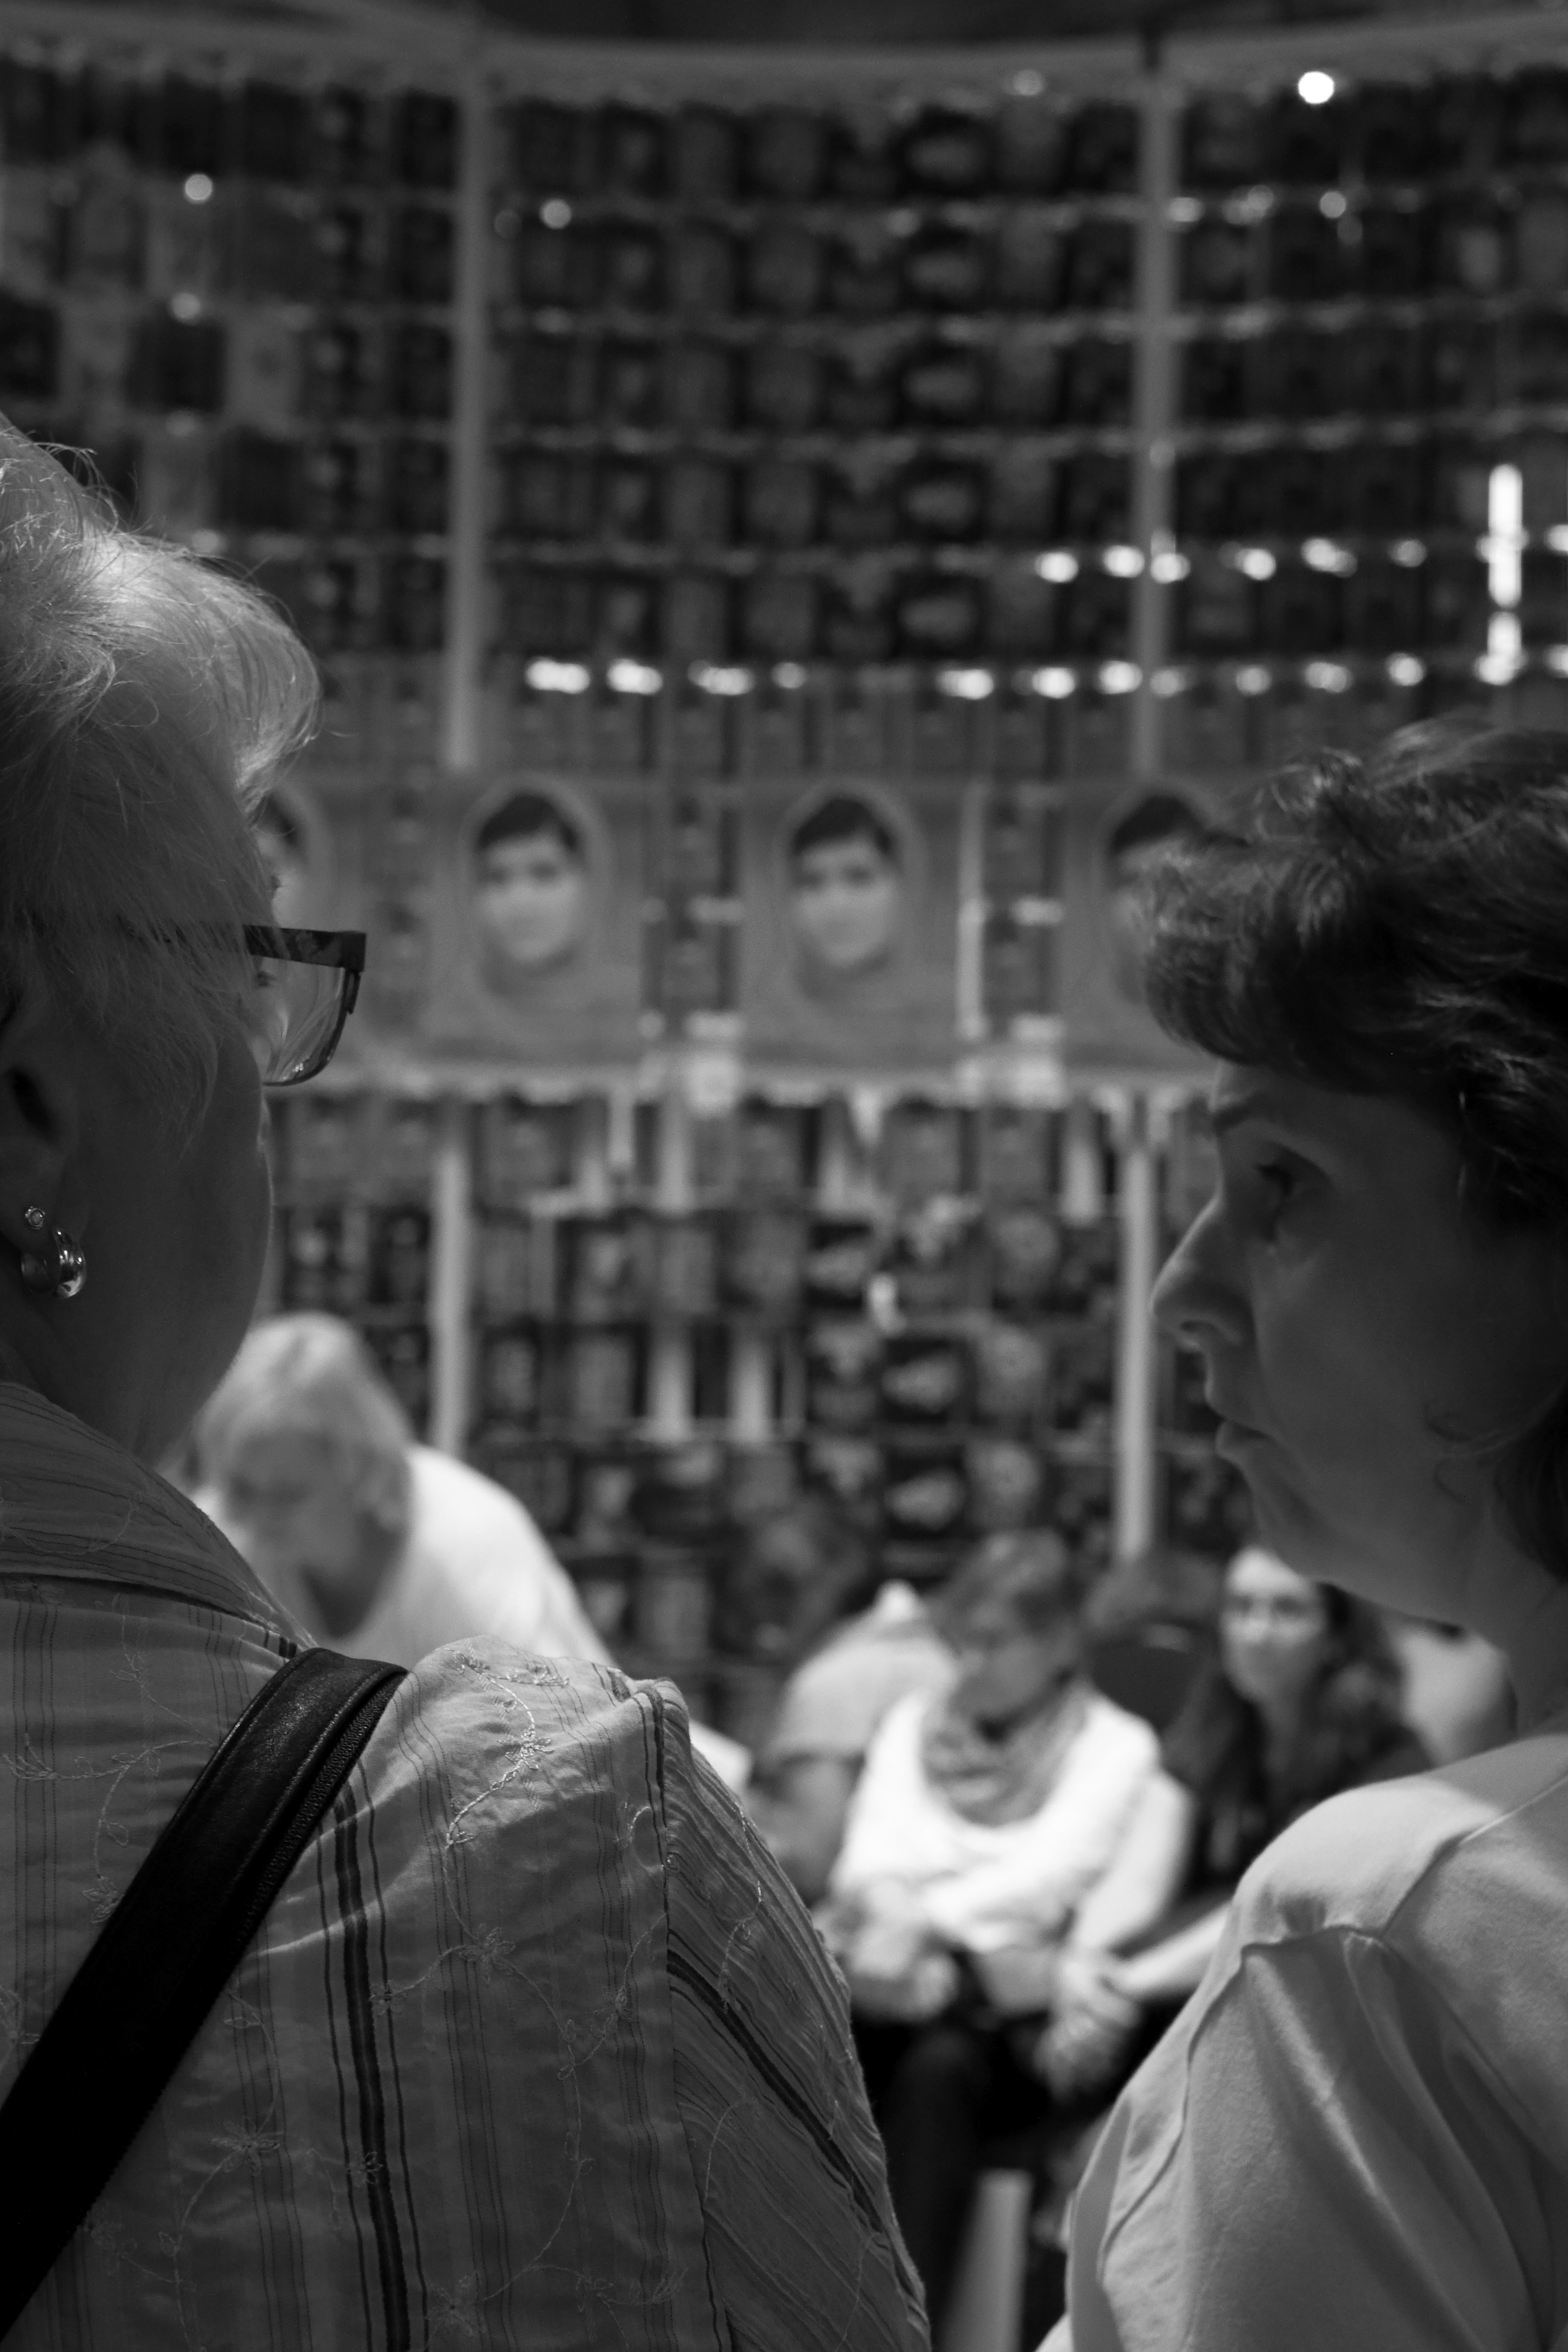
man, person, black and white, road, street, crowd, black, monochrome, bw, blackandwhite, blackwhite, books, photograph, germany, alemania, allemagne, sw, schwarzweiss, schwarzweis, bcher, fair, frankfurtmain, frankfurtammain, frankfurtam, frankfurtamain, germania, hesse, hassia, hessen, frankfurt, schwarzweissfotografie, schwarzweisfotografie, buch, messe, buchmesse, bookfair, buecher, monochrome photography, film noir